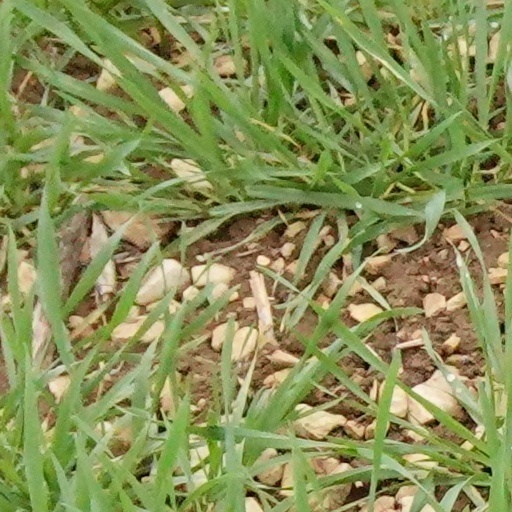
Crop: wheat